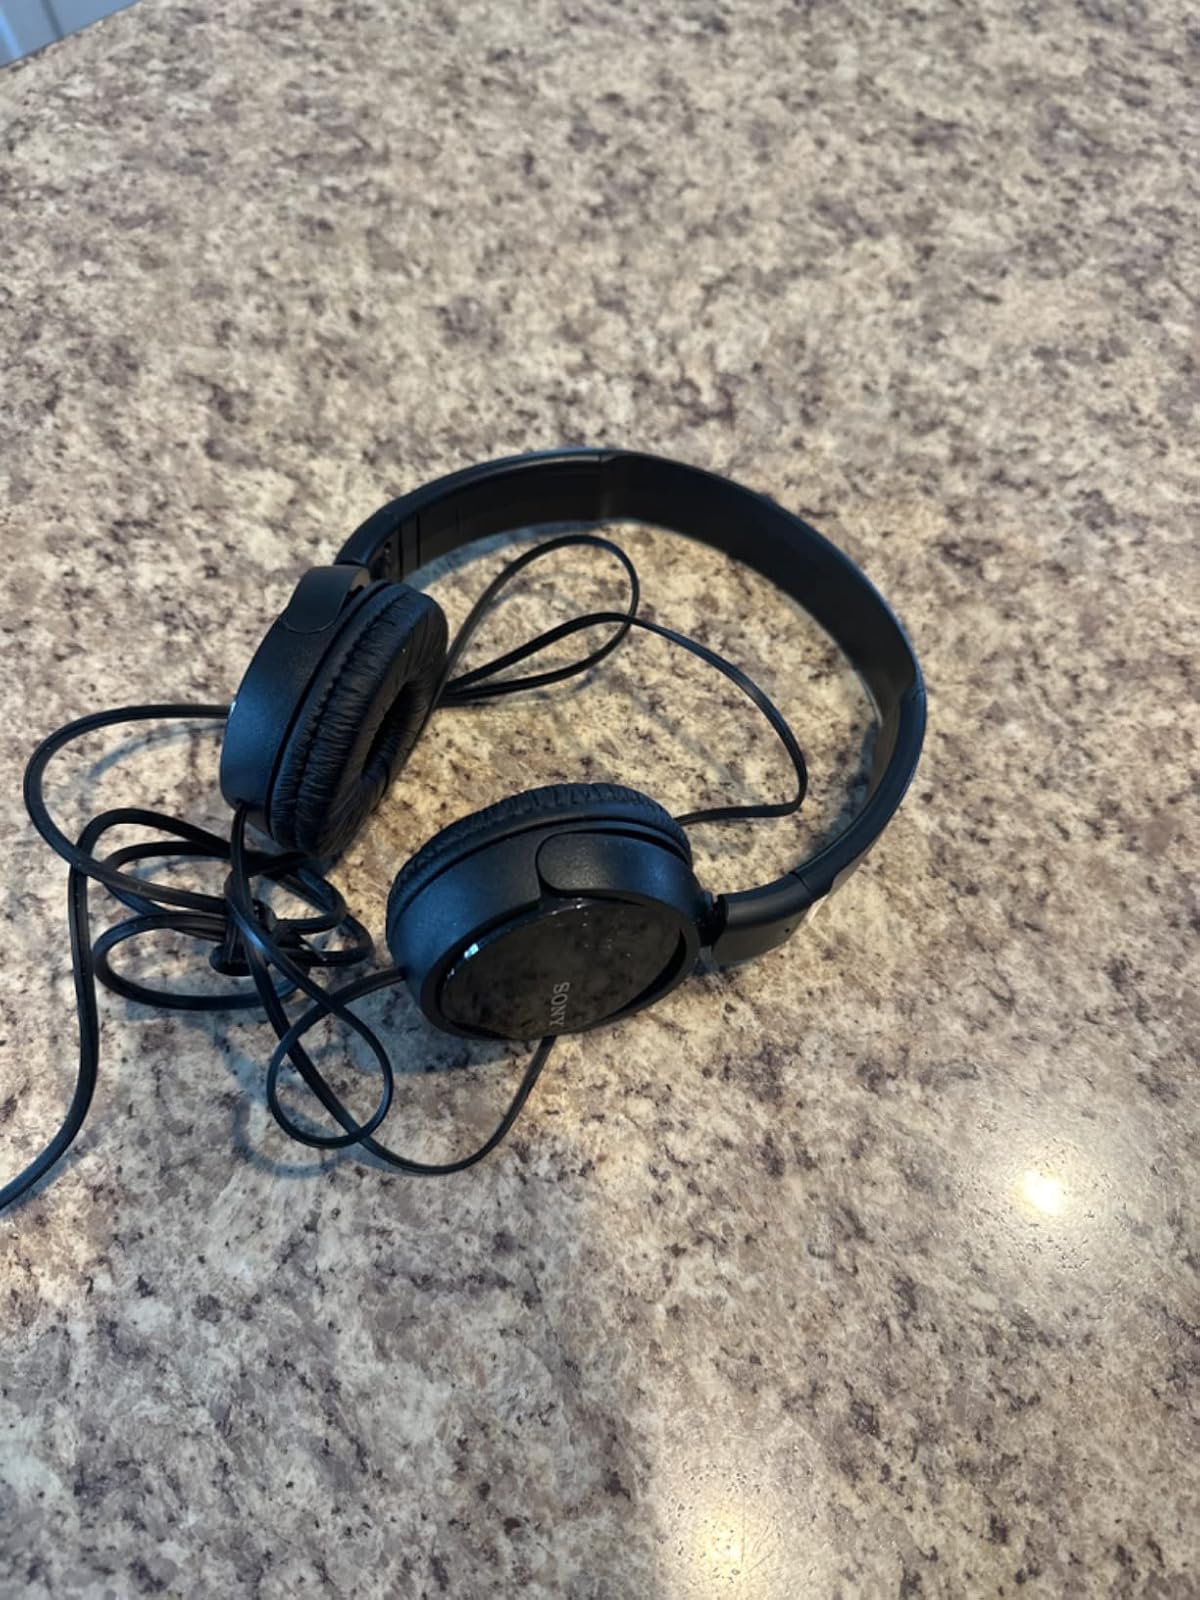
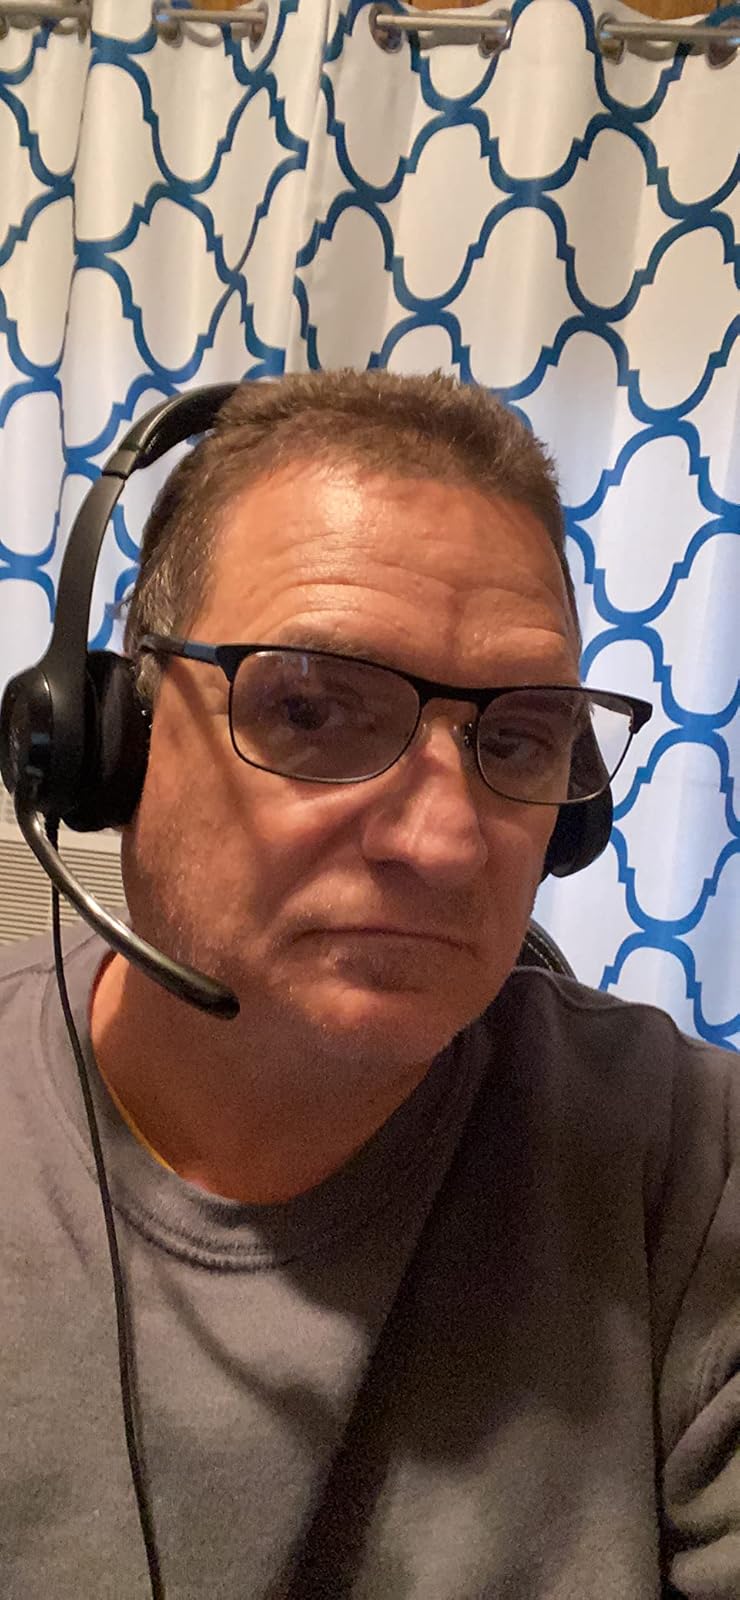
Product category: headphones
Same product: no